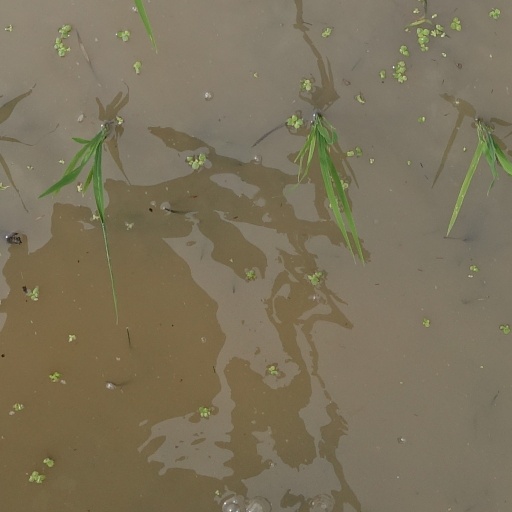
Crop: rice